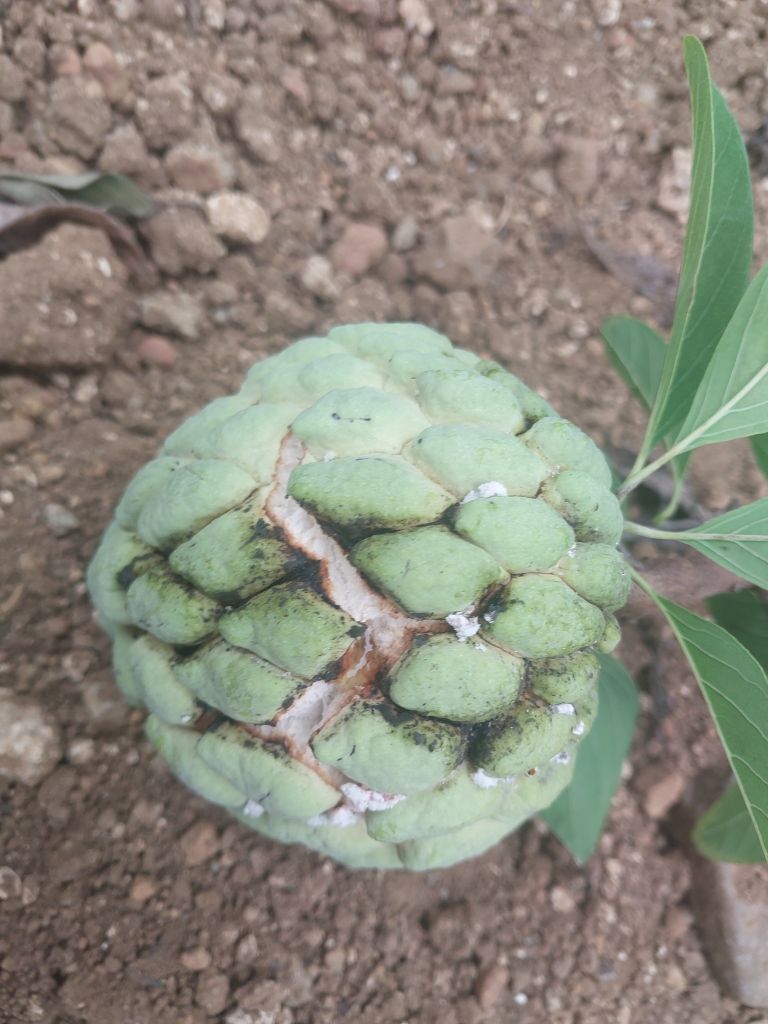
Disease label: Athracnose